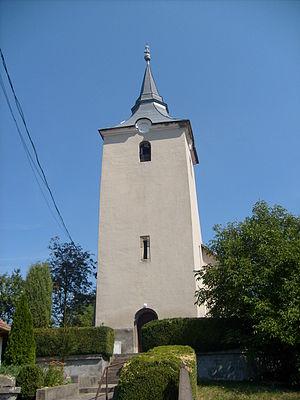
Kelemér est un village et une commune du comitat de Borsod-Abaúj-Zemplén en Hongrie.